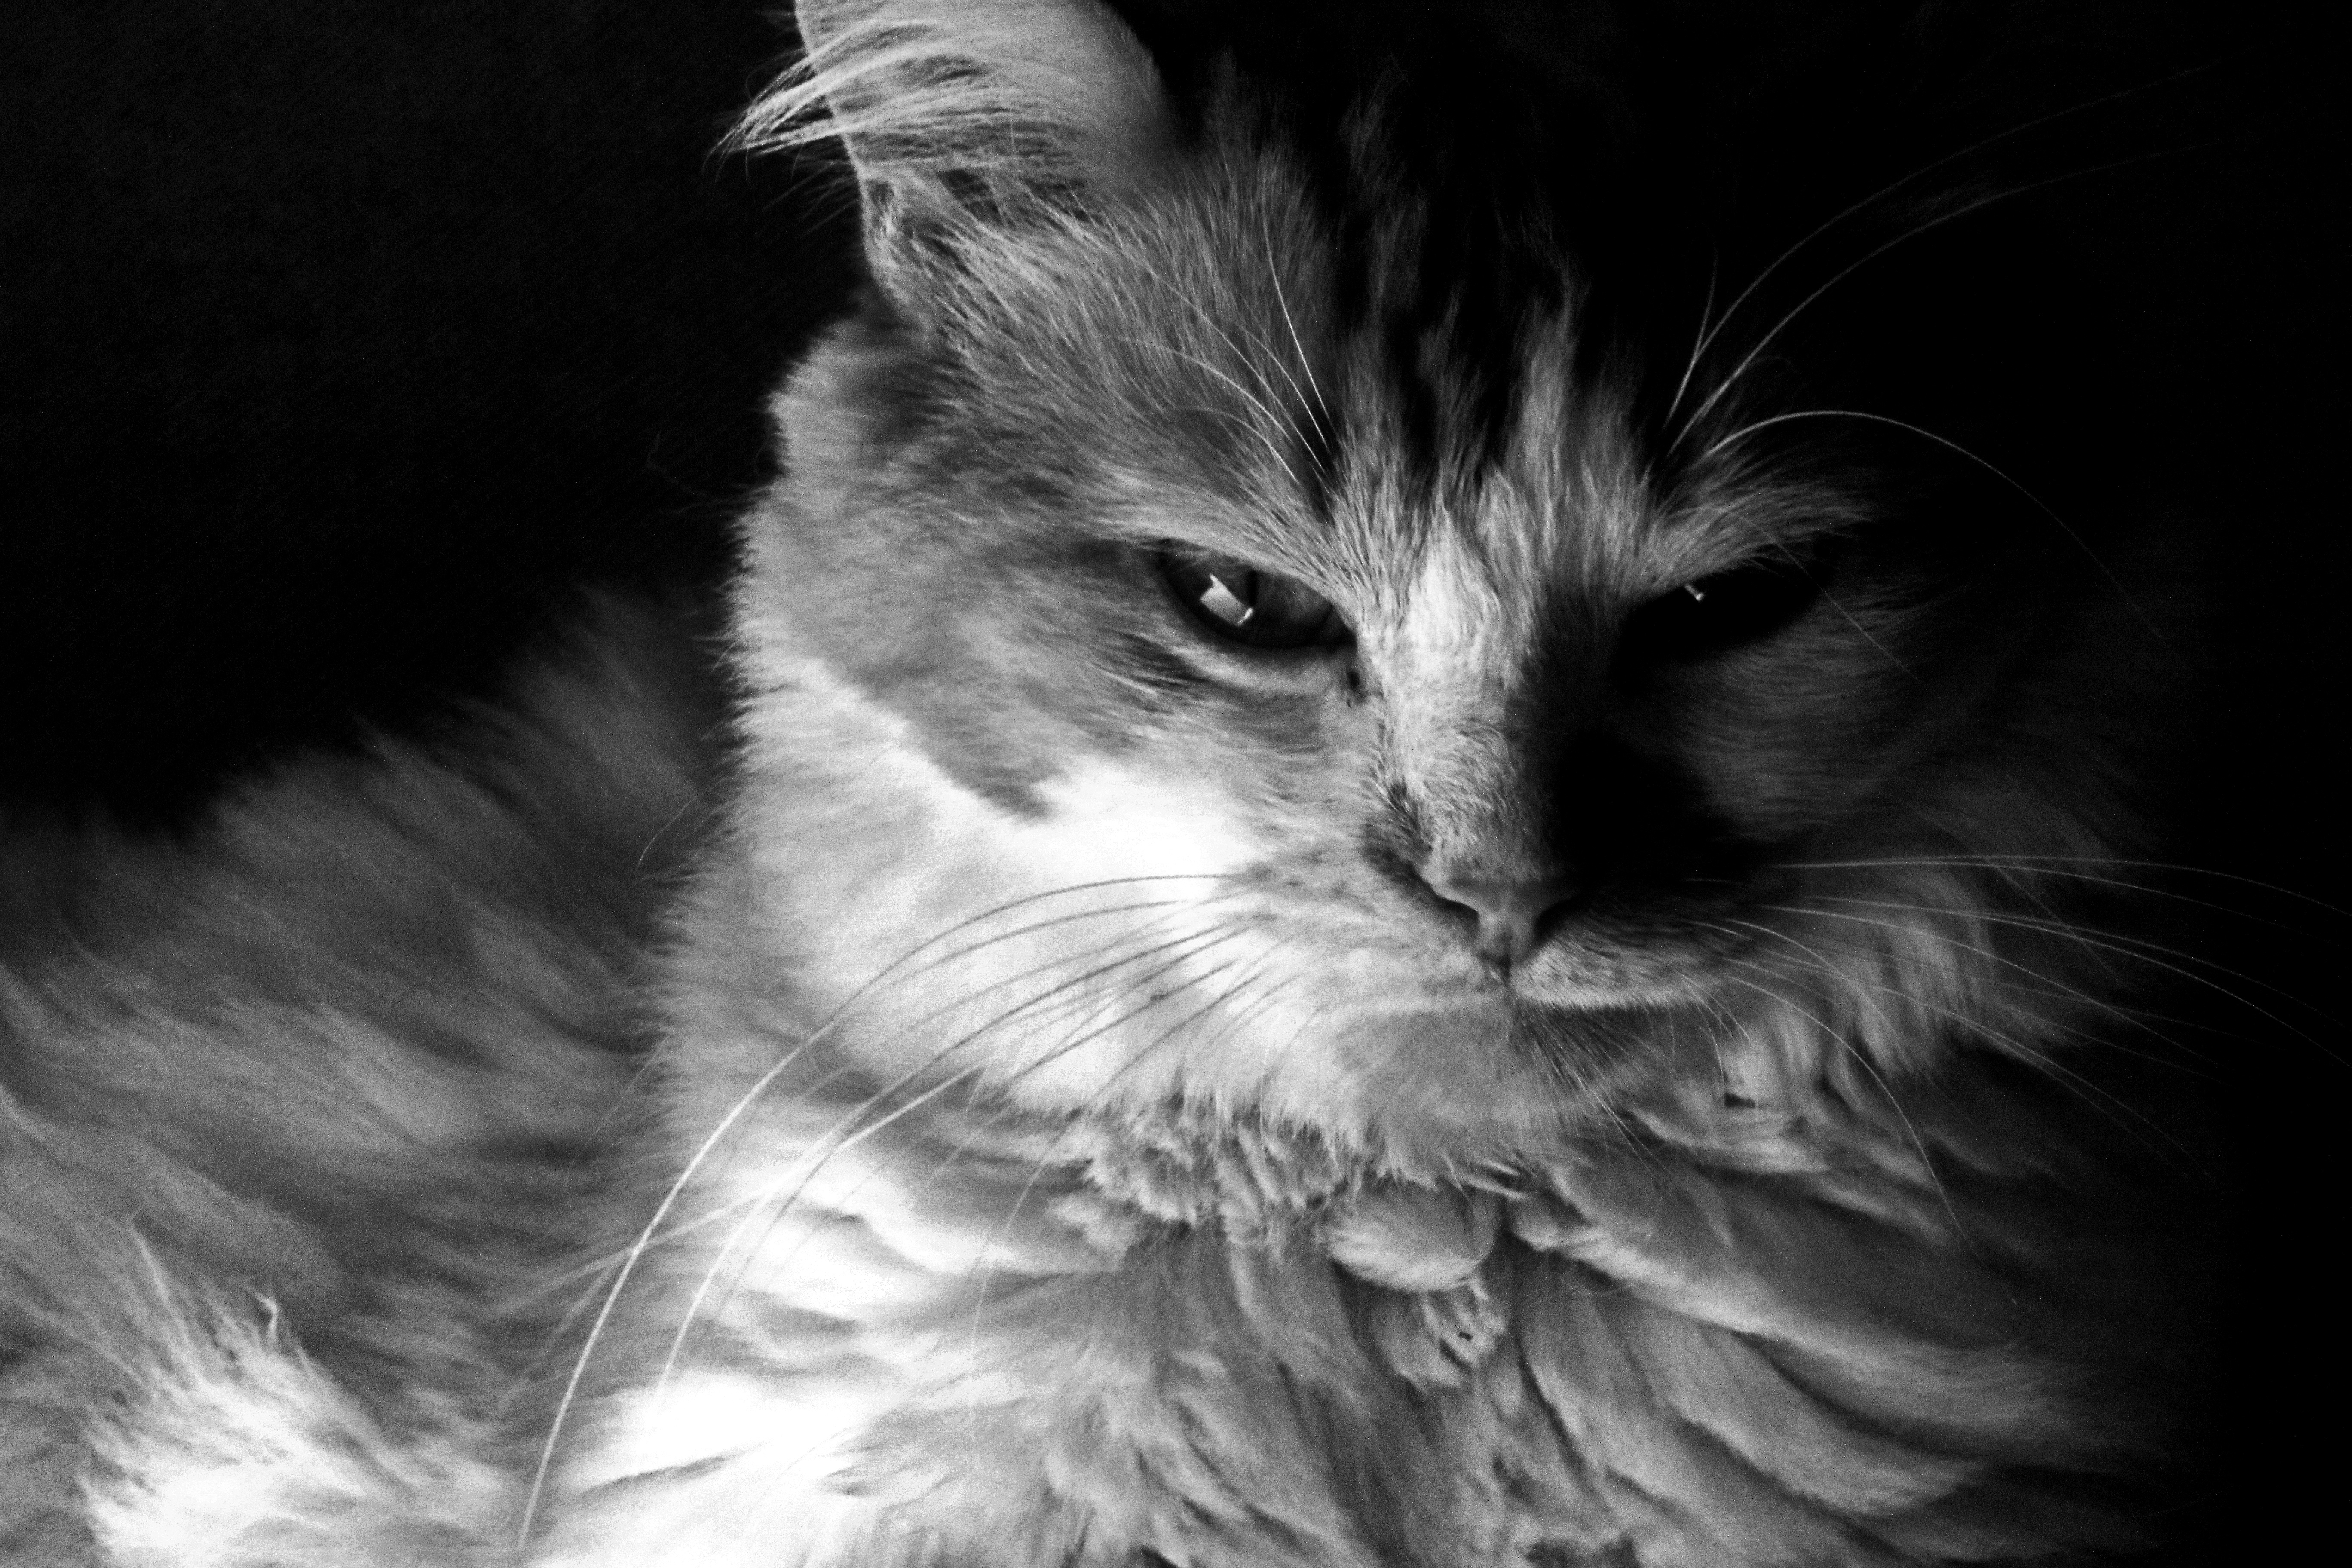
black and white, white, photography, cat, mammal, black, monochrome, close up, nose, whiskers, vertebrate, maine coon, norwegian forest cat, monochrome photography, small to medium sized cats, cat like mammal